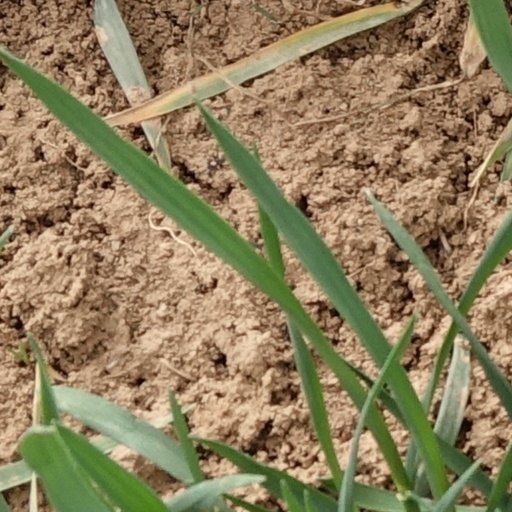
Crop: wheat